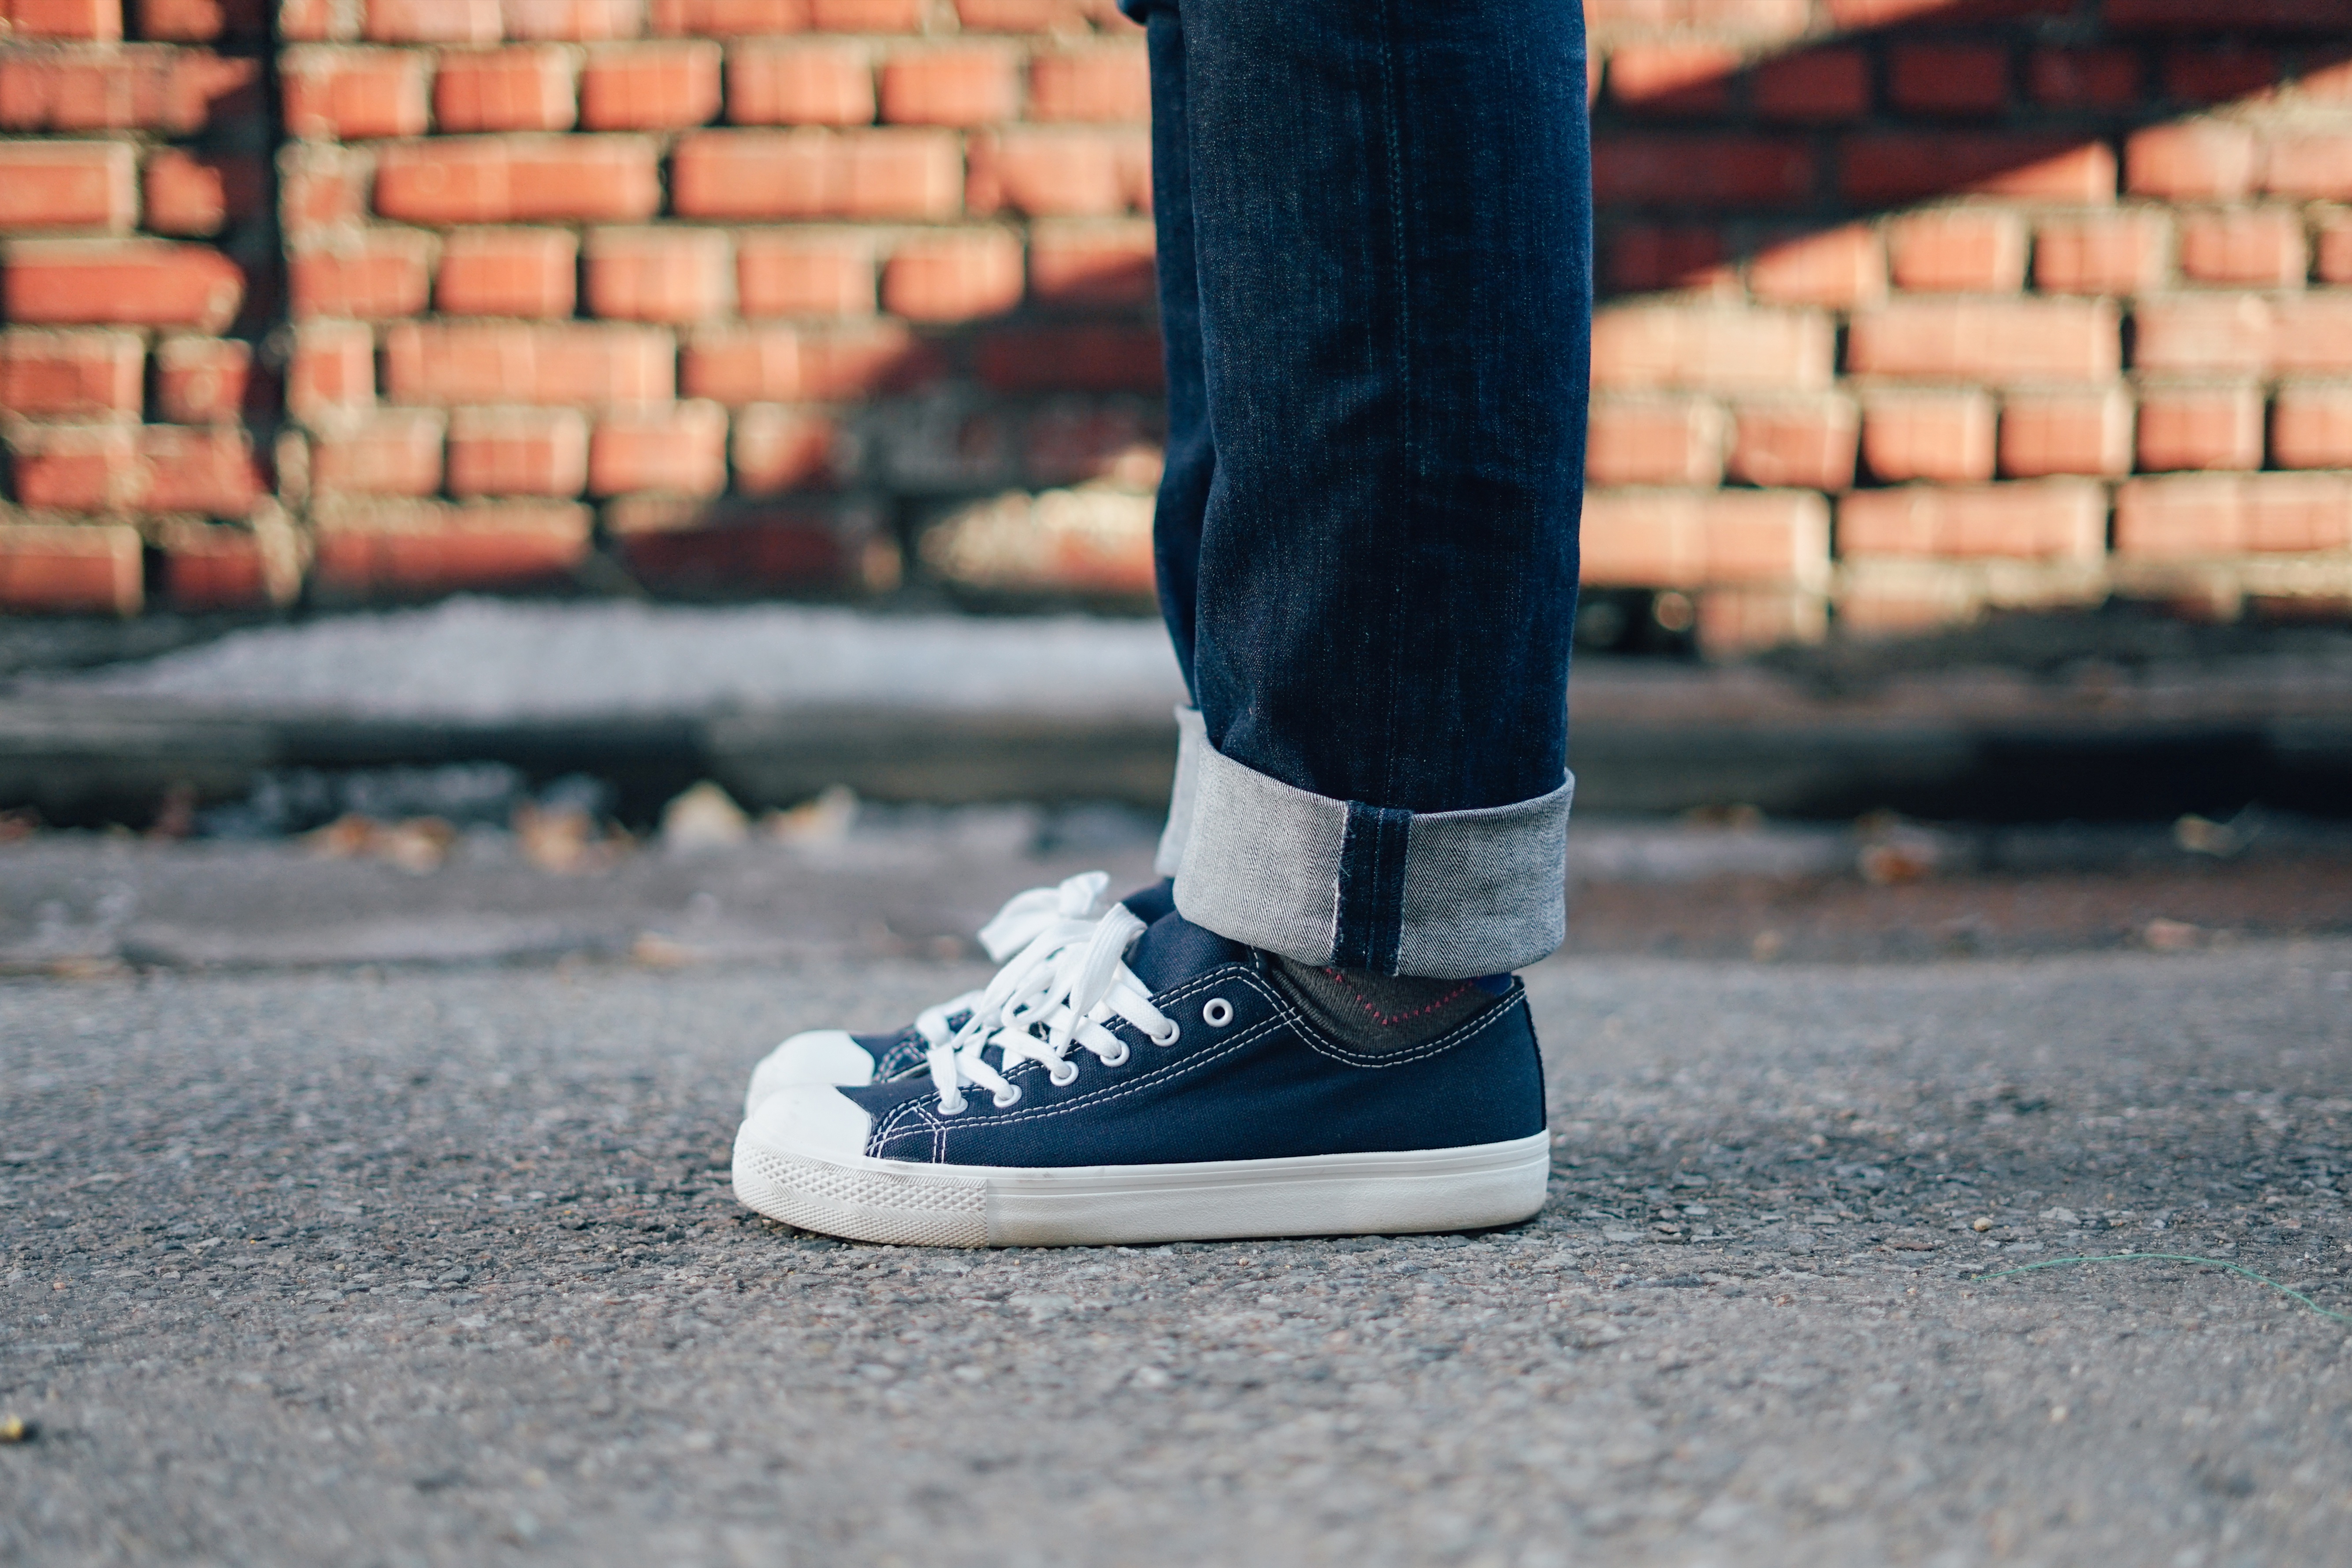
shoe, white, leg, spring, red, color, blue, black, season, sneakers, footwear, photograph